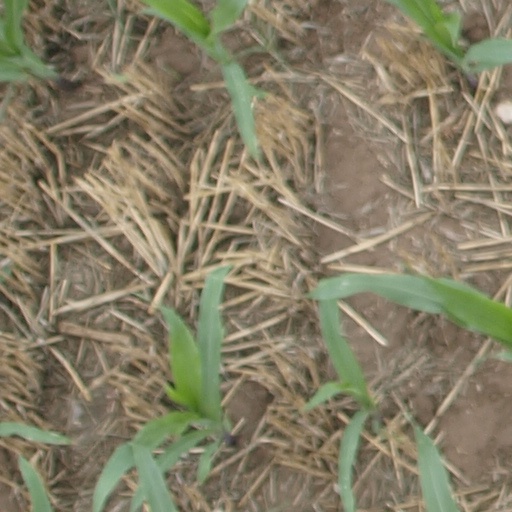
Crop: maize; corn